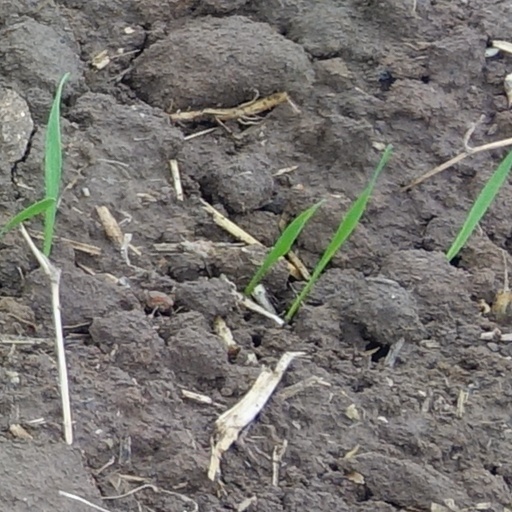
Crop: wheat